Sextus Placitus

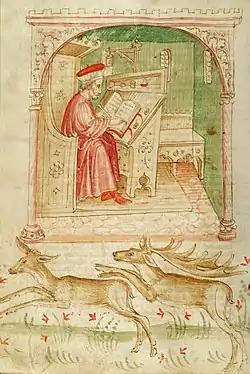
Sextus Placitus depicted in a manuscript of his book " Medicinae ex animalibus". Lombardy, circa 1400.

Sextus Placitus of Papyra, (active ca. 370 CE), an ancient Roman physician, is best known for his "Libri medicinae Sexti Placiti Papyriensis ex animalibus pecoribus et bestiis vel avibus Concordantiae."